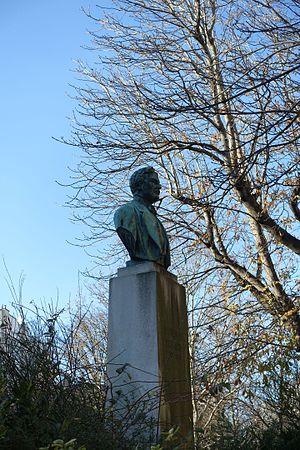
Le square Thomas-Jefferson est un espace vert du 16ᵉ arrondissement de Paris.
Myron Timothy Herrick est un politicien républicain de l'Ohio, 42ᵉ gouverneur de cet État.